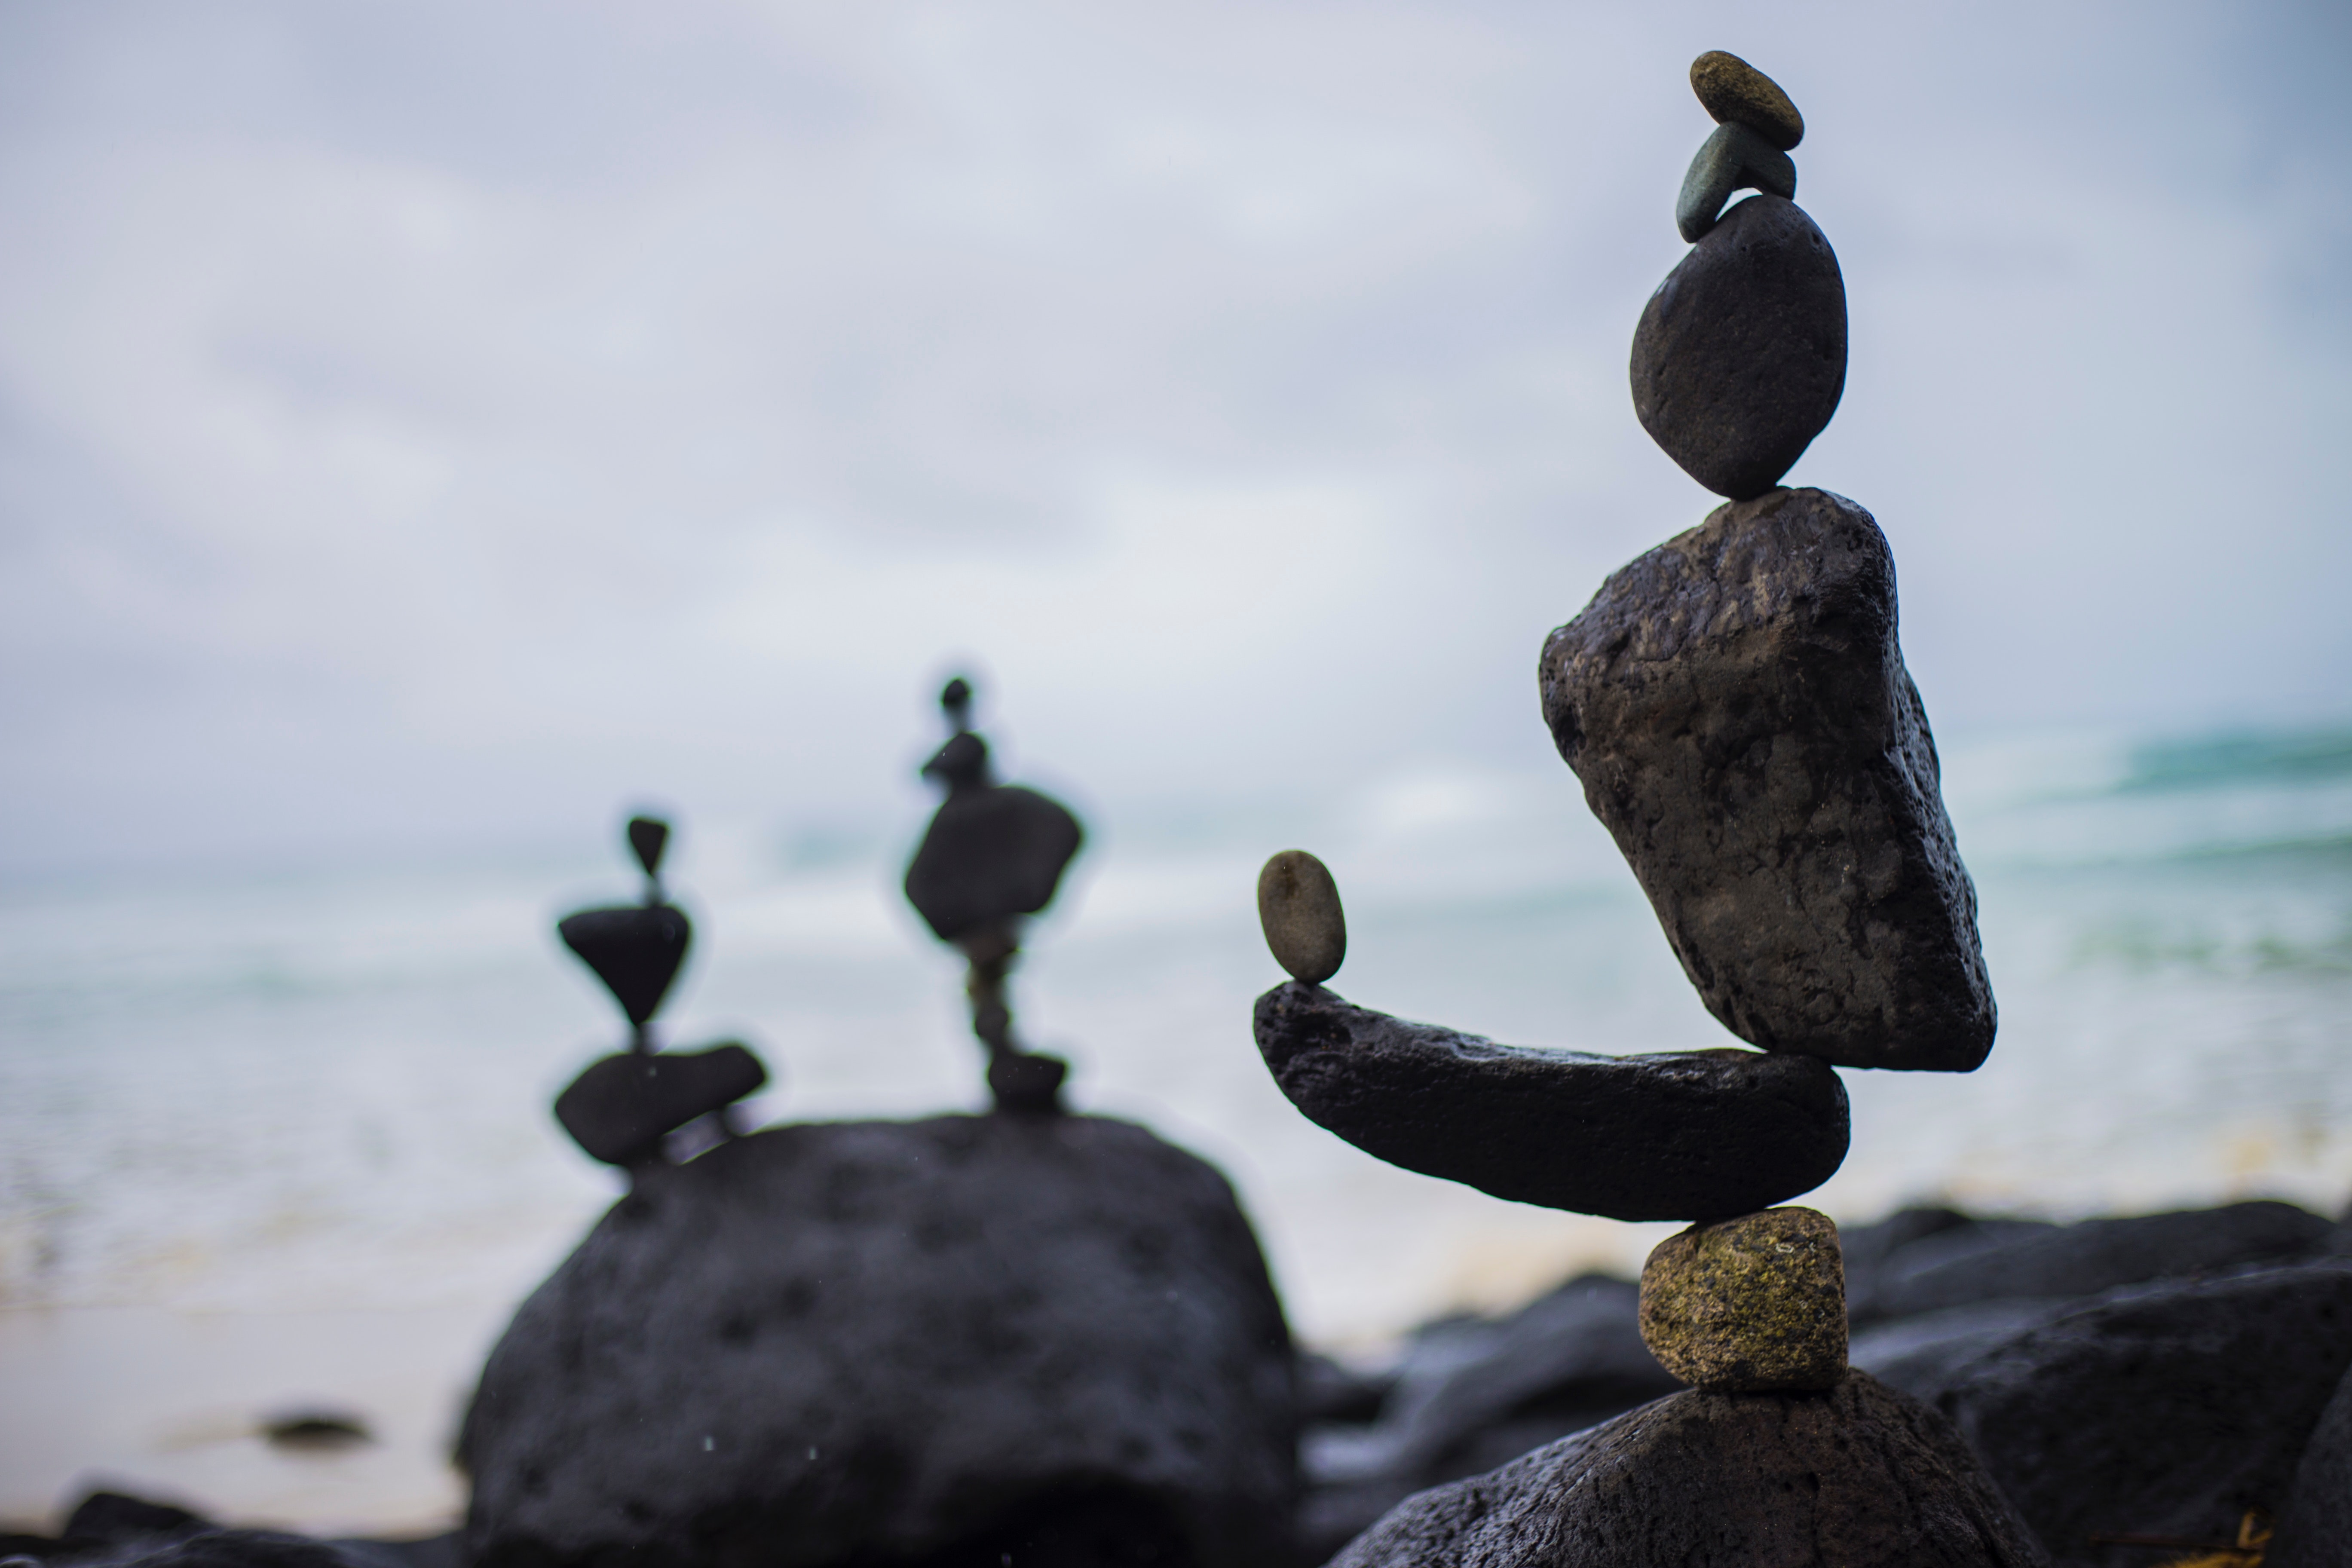
rock, water, bird, water bird, sea, seabird, sky, beak, duck